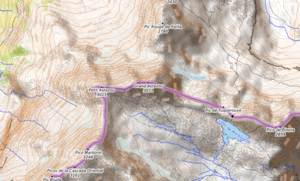
carte réalisée sur umap This map was created from OpenStreetMap project data, collected by the community. This map may be incomplete, and may contain errors. Don't rely solely on it for navigation.
Le Grand pic d'Astazou, ou Astazou Oriental, est un sommet frontalier des Pyrénées, dans le massif du Mont-Perdu.